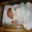
Label: baby